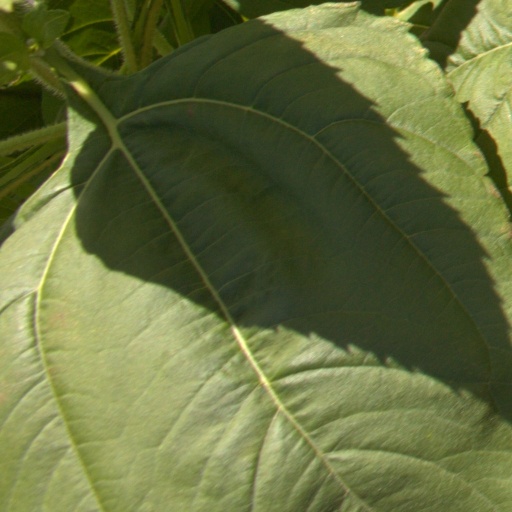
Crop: Jerusalem artichoke